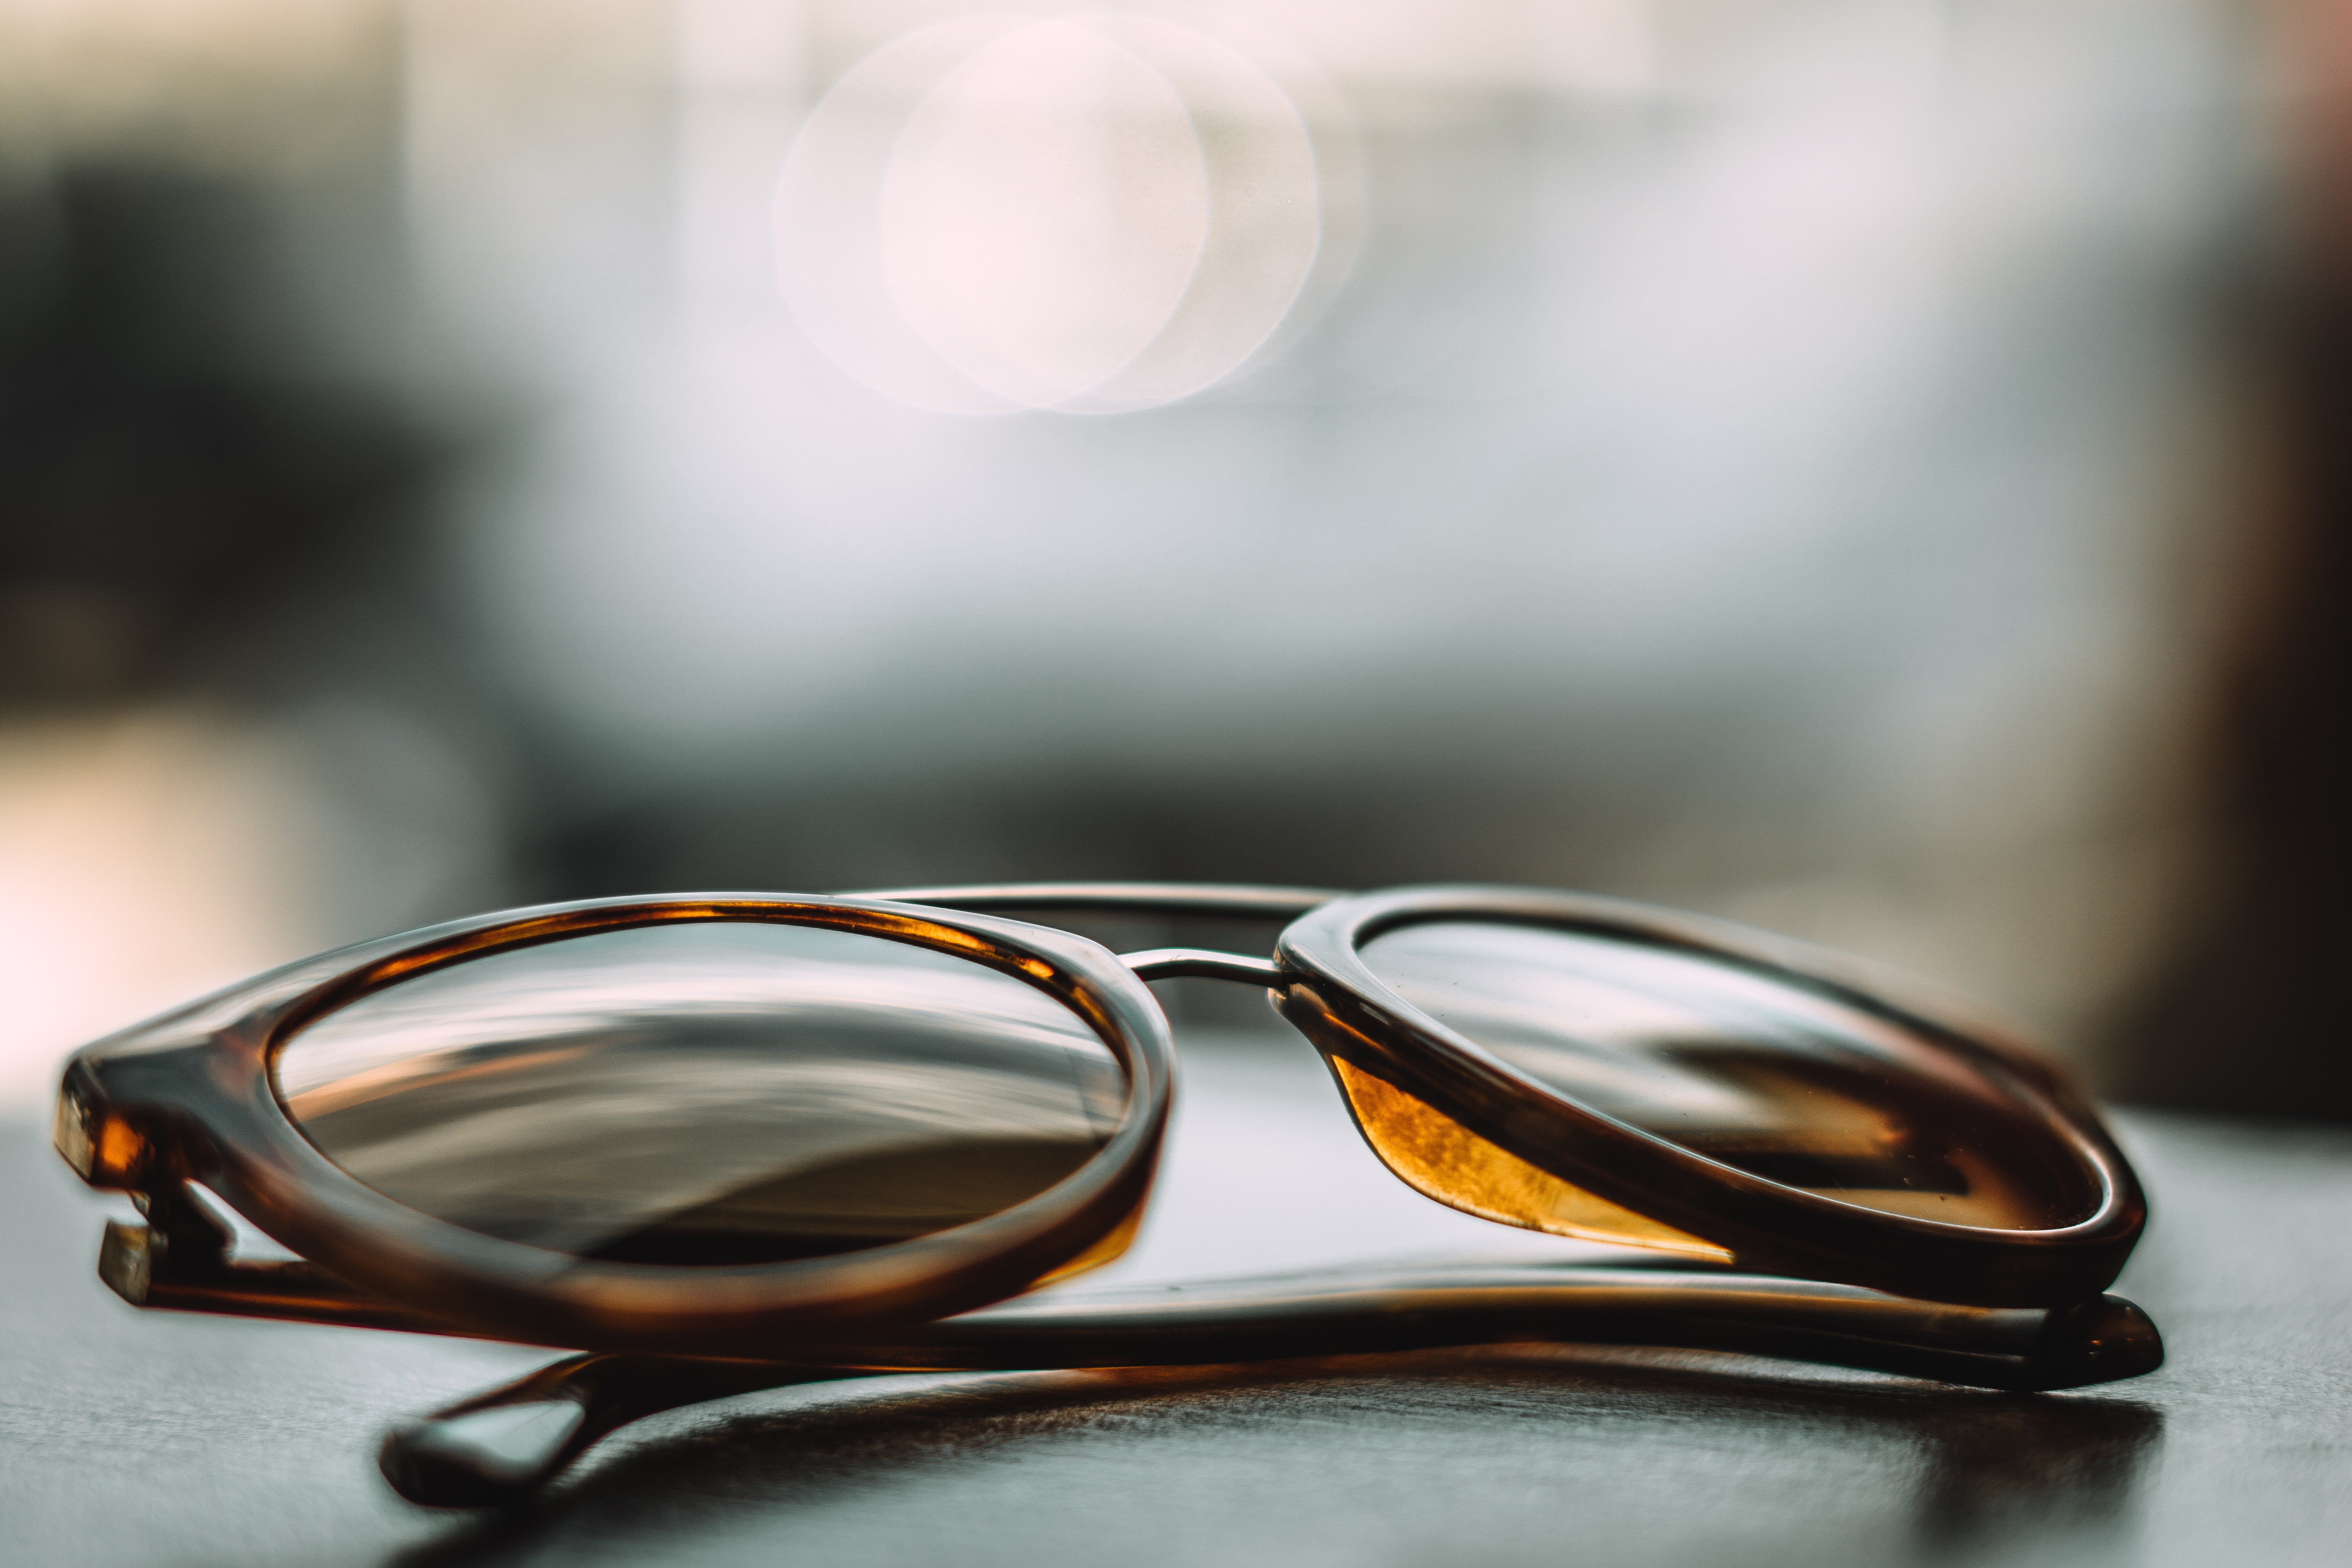
eyewear, glasses, personal protective equipment, Transparent material, sunglasses, still life photography, goggles, close up, vision care, Material property, reflection, photography, shadow, Eye glass accessory, Tints and shades, glass, still life, fashion accessory, caramel color